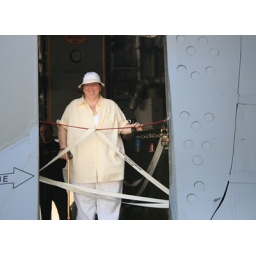
bird in the door